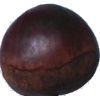
Label: chestnut